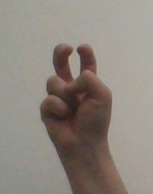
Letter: toot